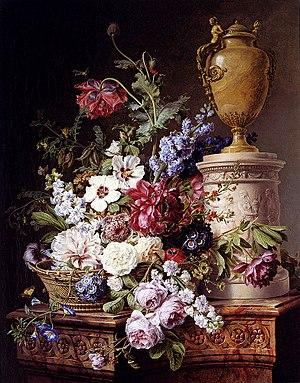
Fleurs dans un panier avec deux papillons, une libellule, une mouche et un scarabée à côté d'une urne en albâtre posée sur un piédestal en marbre
Voici une liste de peintres qui sont nés et/ou étaient principalement actifs aux Pays-Bas. Pour les artistes nés et actifs dans le Sud des Pays-Bas méridionaux, consultez la Liste des peintres Flamands. Les artistes sont triés par siècle puis par nom de famille. En général, les artistes inclus sont mentionnés sur le site web l'ArtCyclopedia, dans le Grove Dictionary of Art, dont les tableaux se vendent régulièrement à plus de 20 000 $ aux enchères. Les peintres actifs sont donc sous-représentés, alors que plus de la moitié des artistes sont des peintres baroques du XVIIᵉ siècle, ce qui correspond à peu près à l'âge d'or hollandais. Les noms d'artistes plus âgés ont souvent différentes orthographes; l'orthographe préférée est utilisée telle qu'elle figure dans la base de données du Rijksbureau voor Kunsthistorische Documentatie, mais plusieurs peintres sont répertoriés deux fois lorsque leurs noms alternatifs communs sont alphabétiquement éloignés.
Gérard van Spaendonck, né à Tilburg le 22 mars 1746 et mort à Paris le 11 mai 1822, est un peintre et graveur d'origine néerlandaise installé en France, spécialiste des peintures de fleurs. Il est l'un des premiers peintres à avoir introduit dans un autre pays d'Europe la tradition de la peinture florale néerlandaise, parvenue à son apogée avec Jan van Huysum.
Les papillons sont un thème ou un motif utilisé dans la peinture.